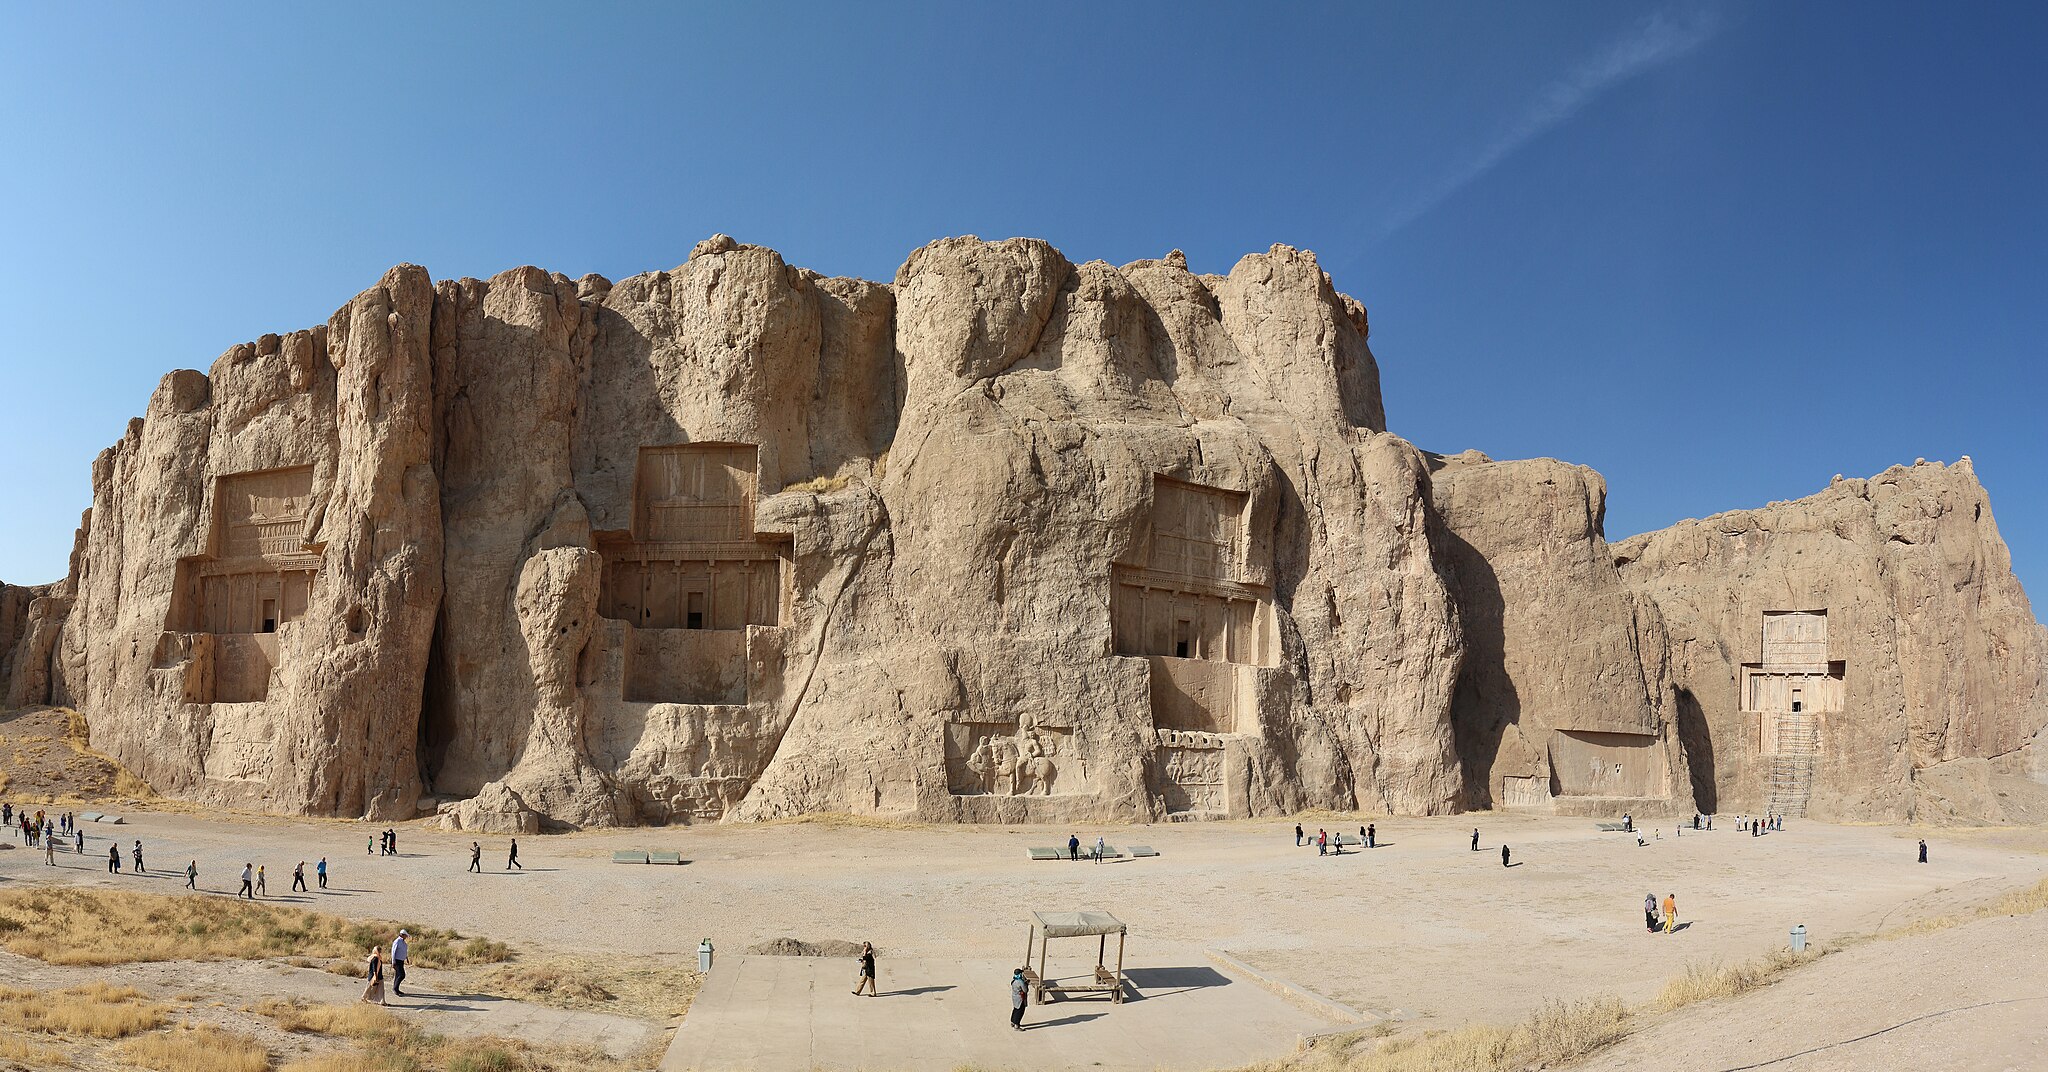
Title: Naqsh-e Rustam 01
Description: Panorama of Naqsh-e Rustam, Iran
Date: 2016-10-27
Categories: GFDL, Images with annotations, Naqsh-e Rustam, License migration redundant, CC-BY-SA-4.0,3.0,2.5,2.0,1.0, Self-published work, Panoramas of Iran, Iran photographs taken on 2016-10-27, October 2016 in Iran, Files with coordinates missing SDC location of creation